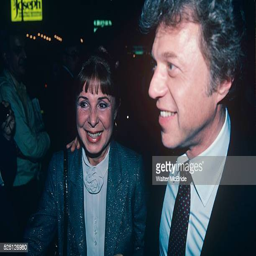
traditional pop artists attending a performance